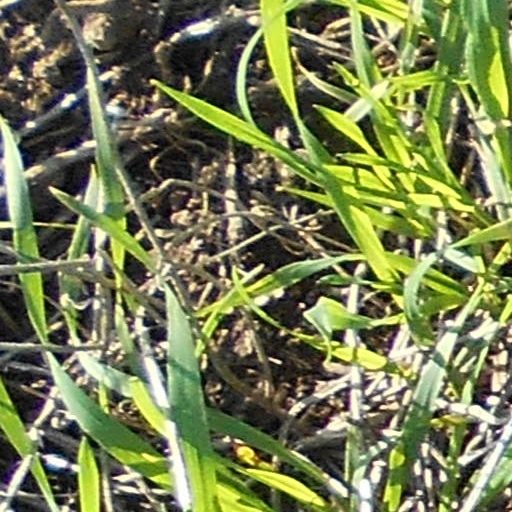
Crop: wheat